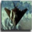
Label: airplane